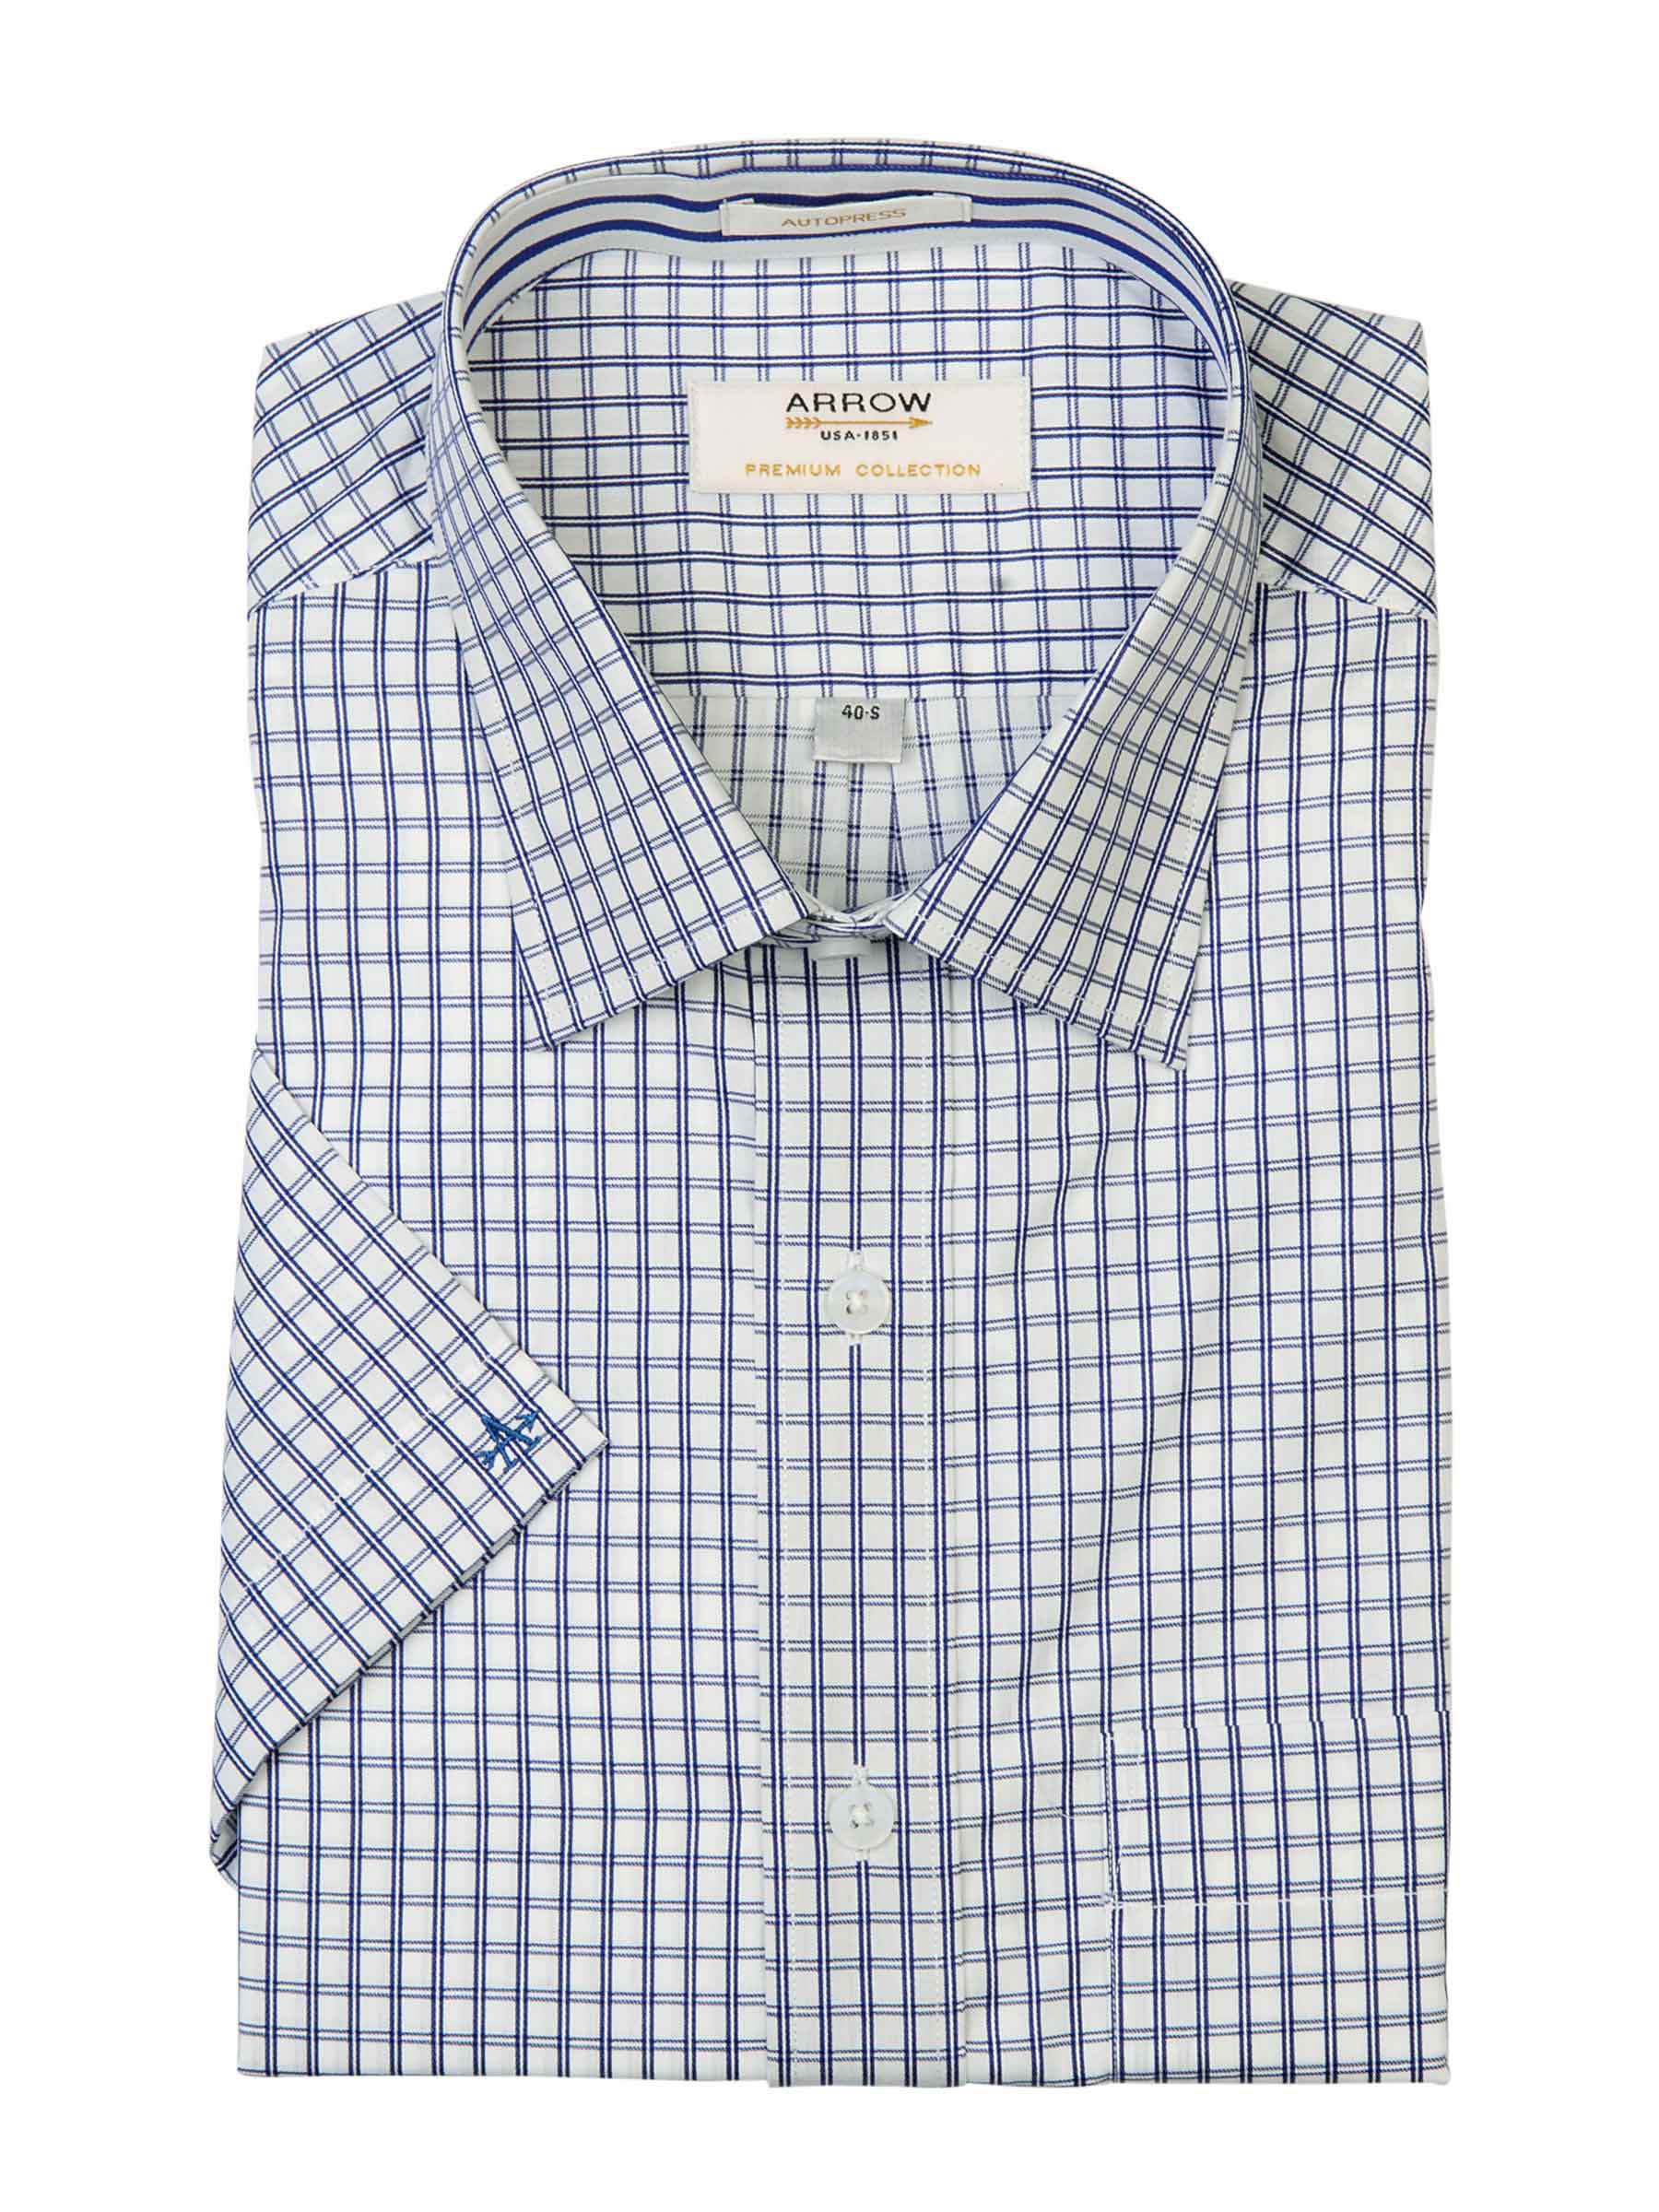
Arrow Men Navy Blue Check Shirt
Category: Apparel / Topwear / Shirts
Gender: Men
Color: White
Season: Summer 2012
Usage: Formal